Meher Baba

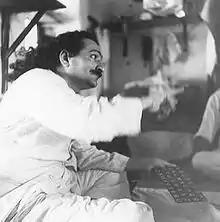
From 1925 until 1954 Meher Baba communicated by pointing to letters on an alphabet board.

Meher Baba often signaled the moment "that he would 'break' his silence by speaking the 'Word' in every heart, thereby giving a spiritual push forward to all living things".